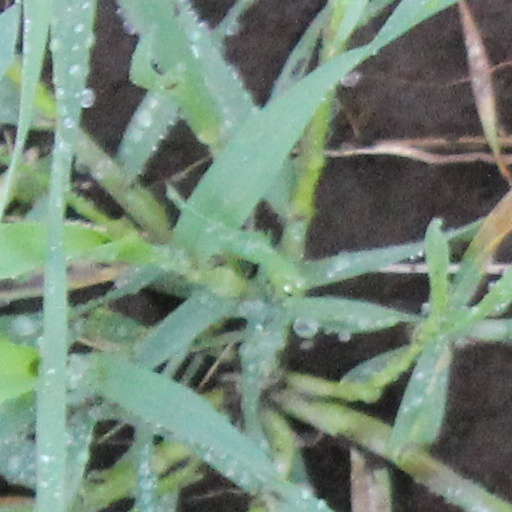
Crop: wheat